Freckle-breasted woodpecker

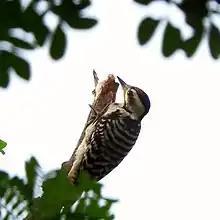
Foraging in the branches of "Samanea saman". Semarang, Indonesia.

A medium-sized, pied woodpecker. Upperparts black, heavily barred white. Undertail red, breast und belly buffwith light flank barring and slight side streaking. Withish cheeks partly bordered by black line. Crown red in male with orange forehead, black in female.